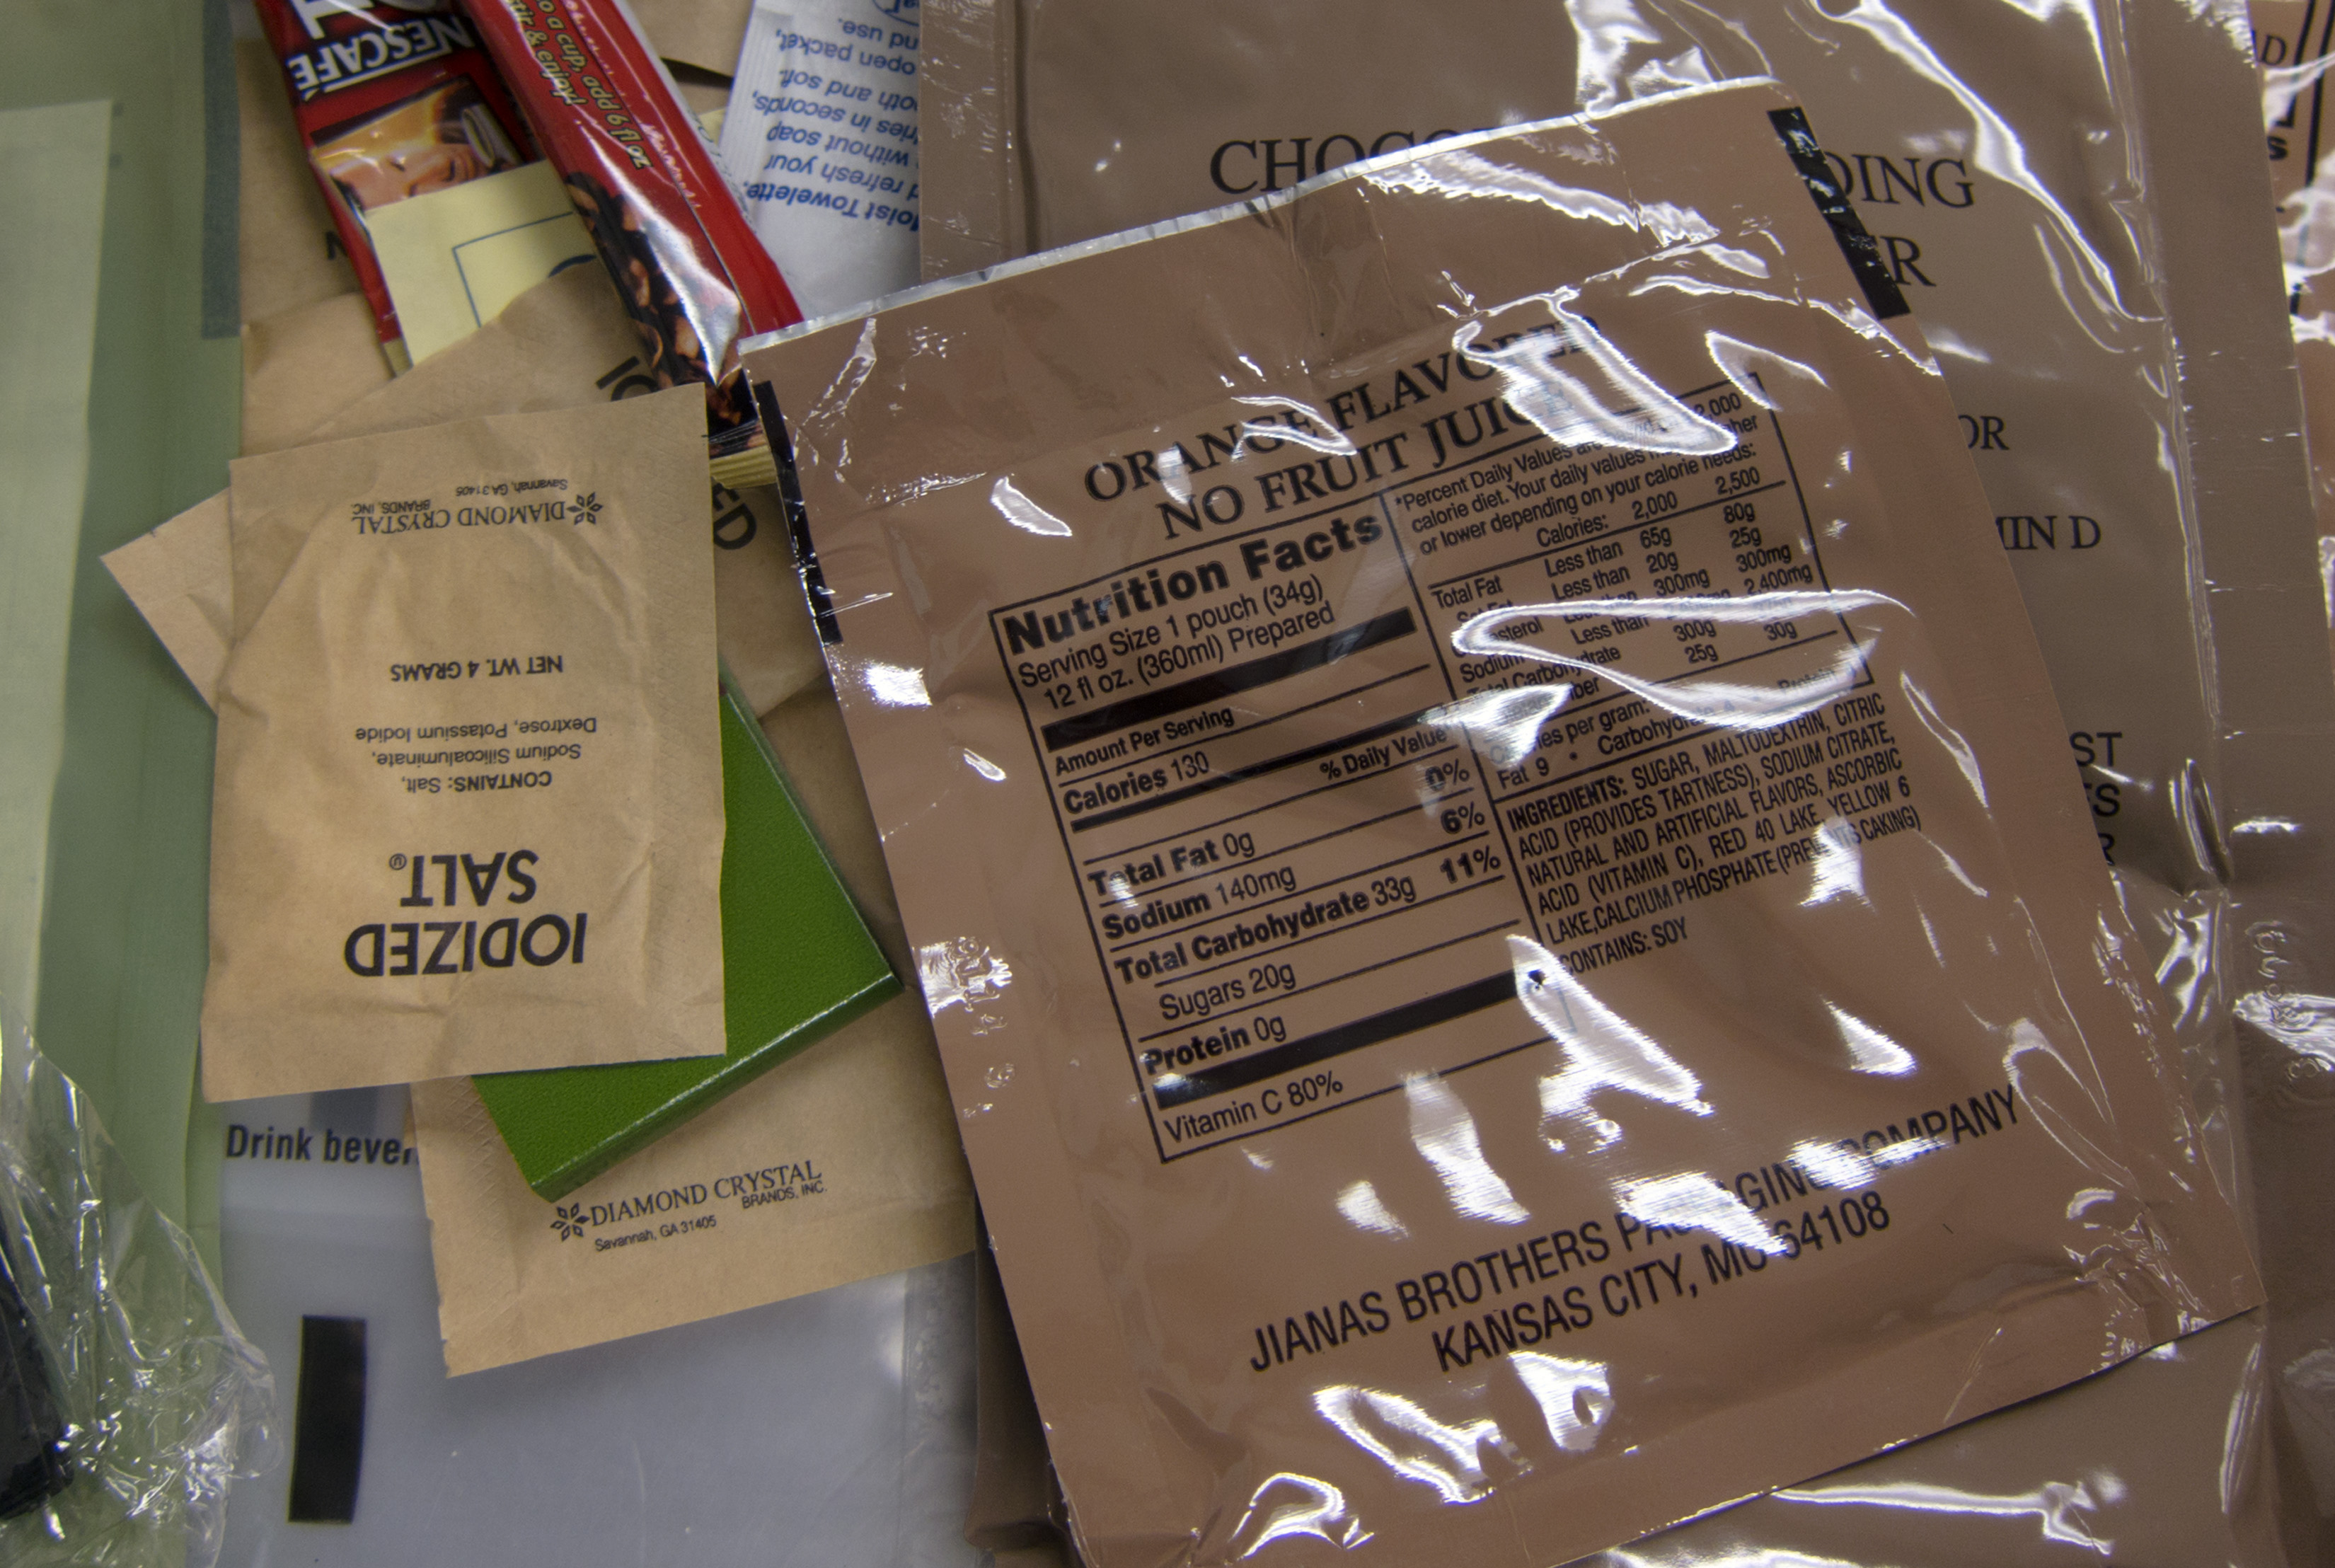
plastic, orange, food, art, design, mre, travisafb, nofruitjuice